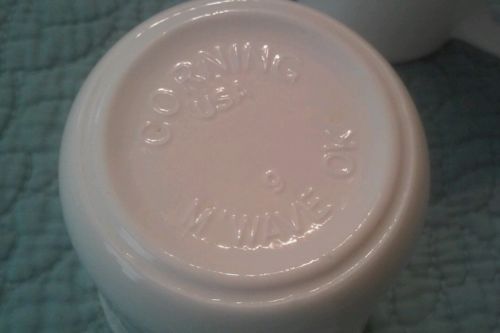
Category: mug